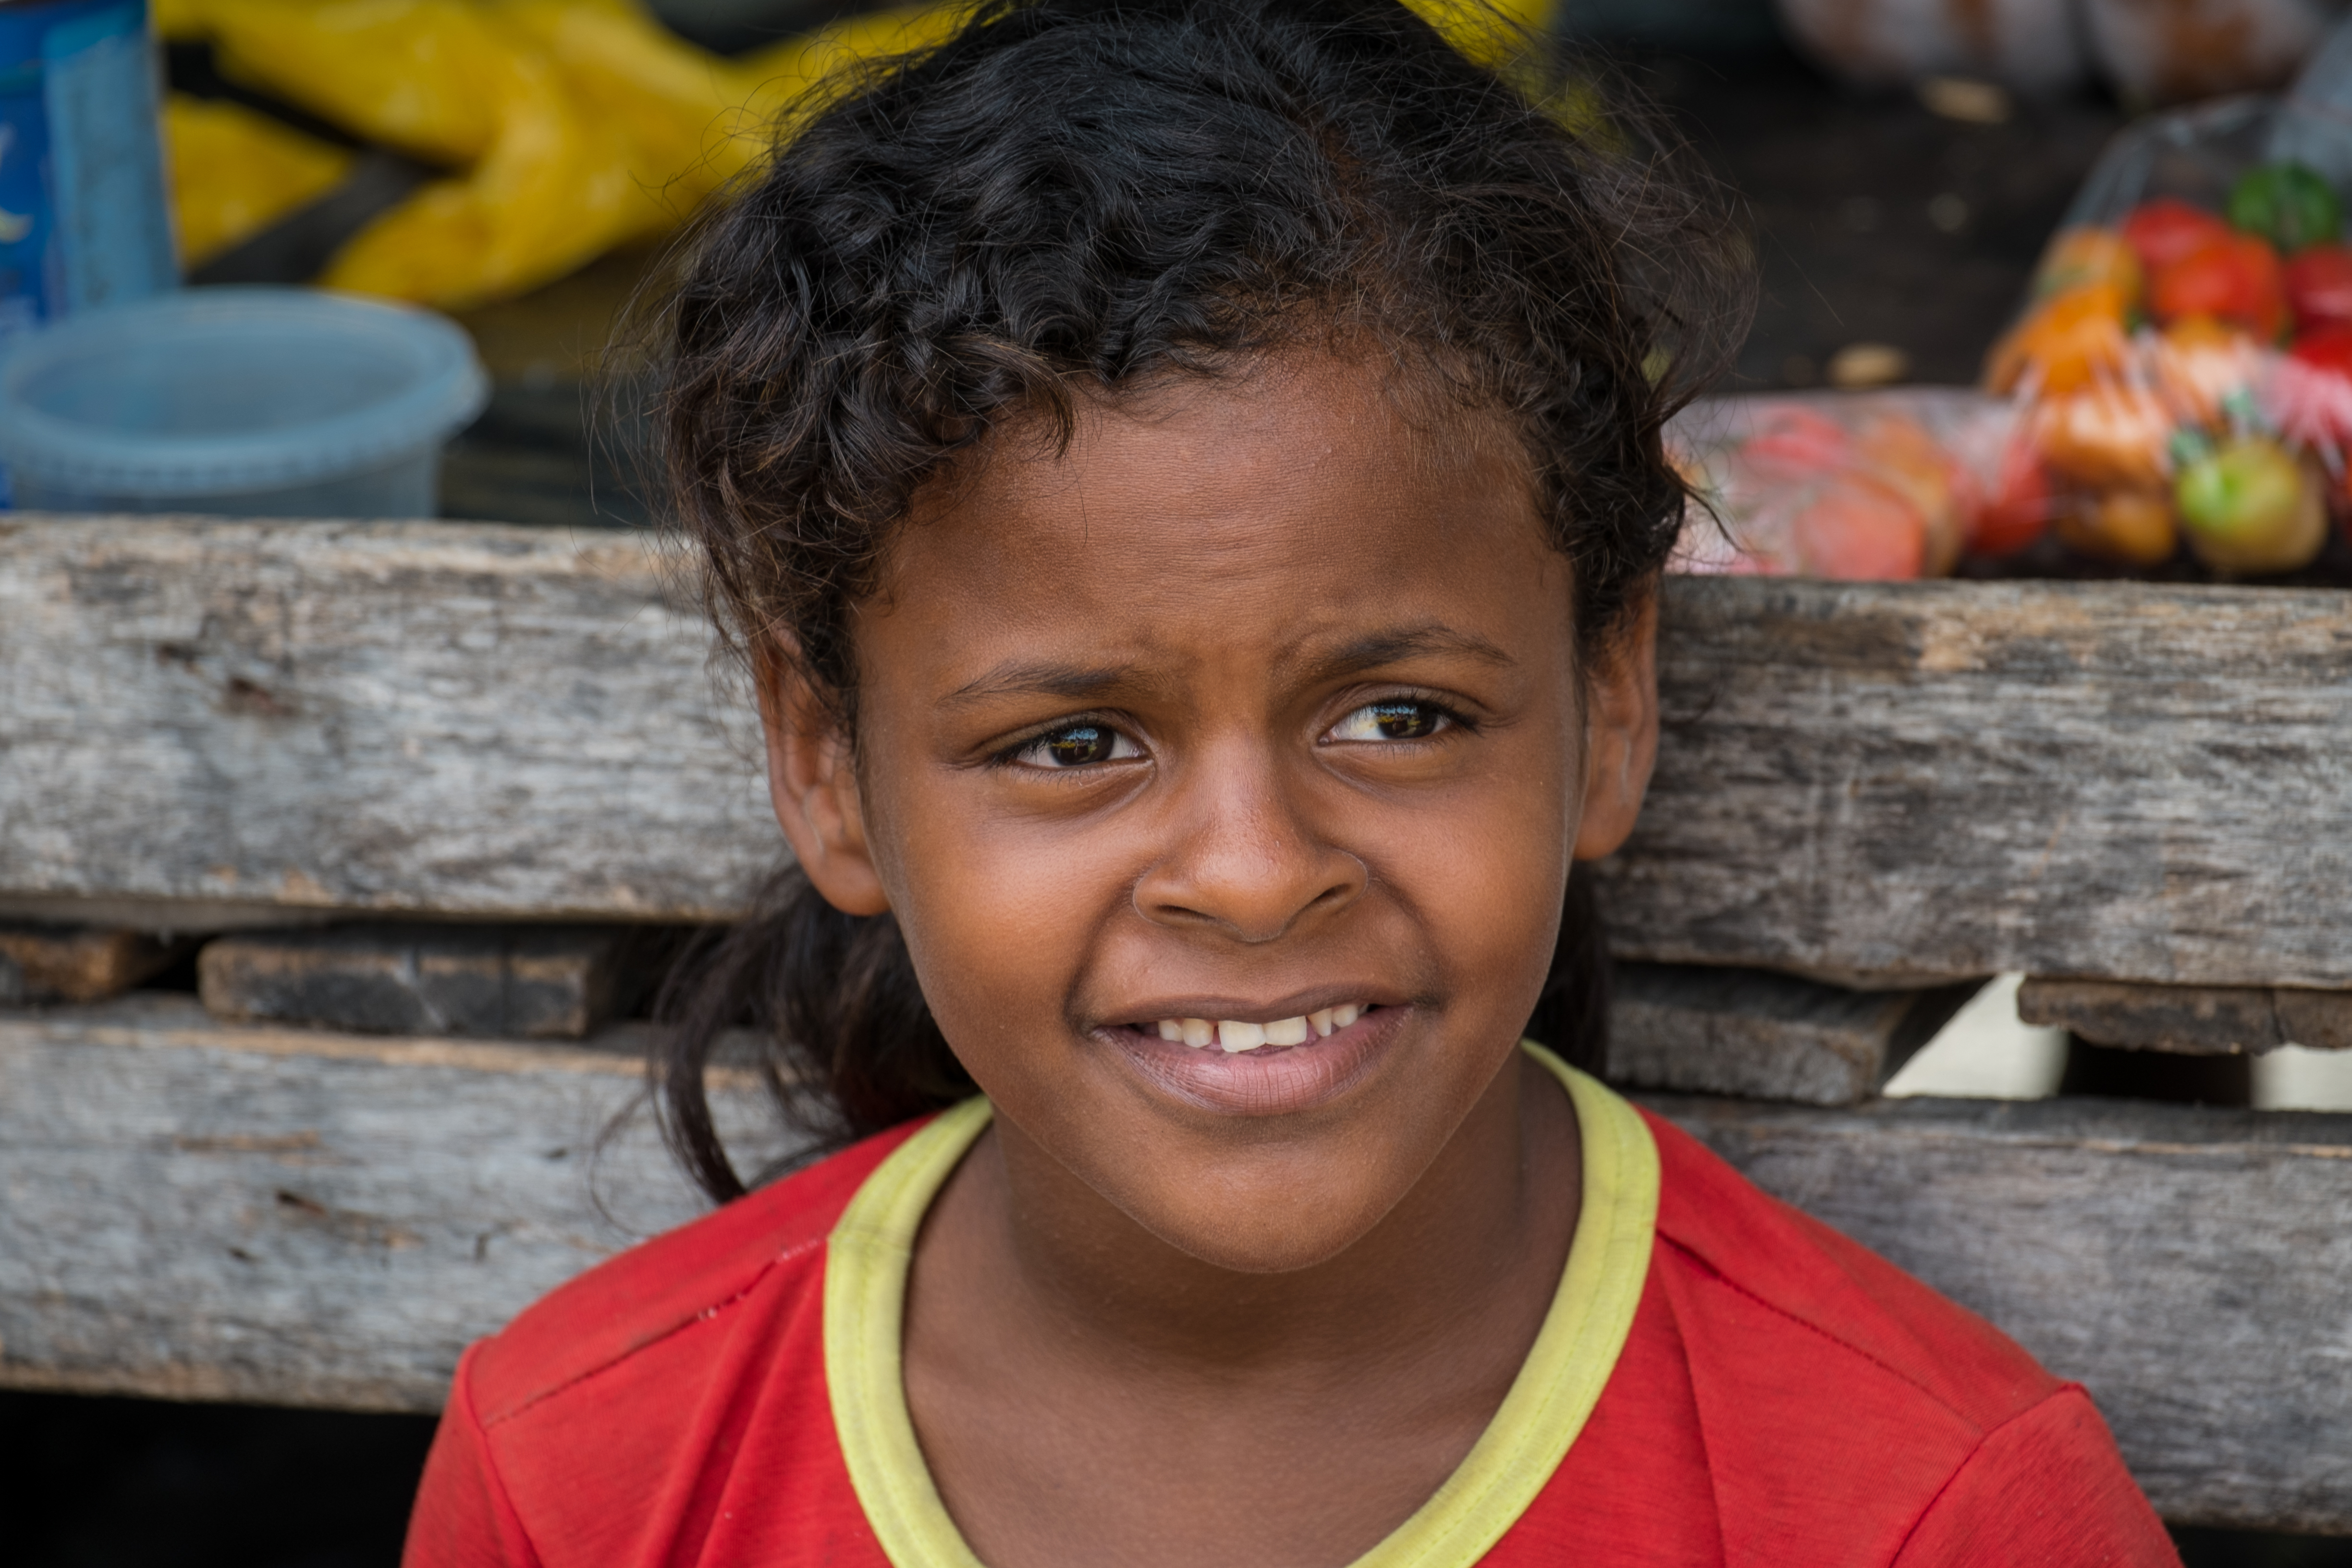
man, person, people, male, portrait, child, facial expression, smile, eating, children, temple, head, bahia, brasil, day, organ, fuji, laughter, xpro1, emotion